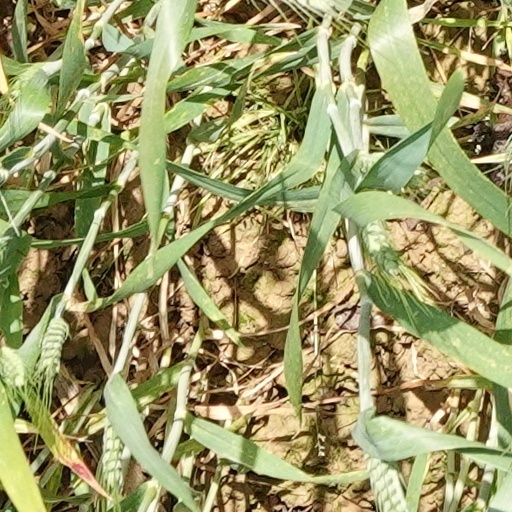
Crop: wheat